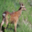
Label: deer